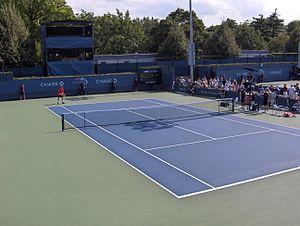
L'US Open de tennis est un tournoi de tennis se déroulant annuellement dans le parc municipal de Flushing Meadows-Corona Park à New York, au sein de l'USTA National Tennis Center. Appelé « US National Championships » jusqu'en 1967, il se joue depuis 1881 et a connu plusieurs implantations. D'abord joué à Newport, il déménage ensuite au sein du West Side Tennis Club avant de s'implanter à Flushing Meadows en 1978. D'abord uniquement ouvert aux hommes, les femmes font leur entrée dans le tournoi en 1887. À partir de 1968 et comme tous les autres tournois, il s'ouvre aux professionnels. Aux côtés du simple messieurs et simple dames se déroulent aussi des compétitions de double messieurs, double dames et double mixte. Le tournoi fait partie de la catégorie des tournois du Grand Chelem, comme l'Open d'Australie, les Internationaux de France de tennis et Wimbledon. L'US Open est la dernière levée de l'année et se joue traditionnellement entre la fin août et le début du mois de septembre.